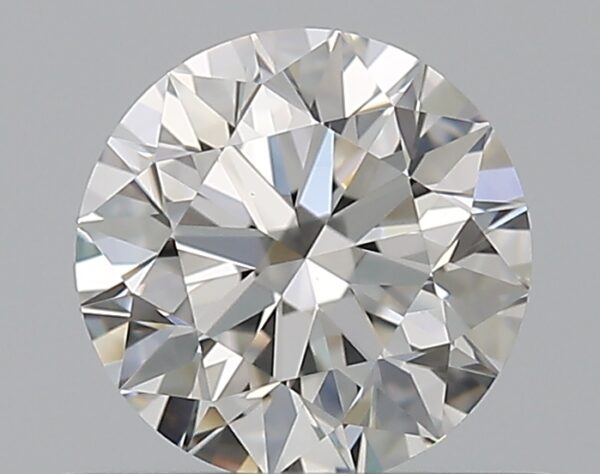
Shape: round
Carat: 0.55
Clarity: VS1
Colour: G
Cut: EX
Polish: EX
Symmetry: EX
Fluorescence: N
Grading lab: GIA
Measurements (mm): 5.22 x 5.25 x 3.28